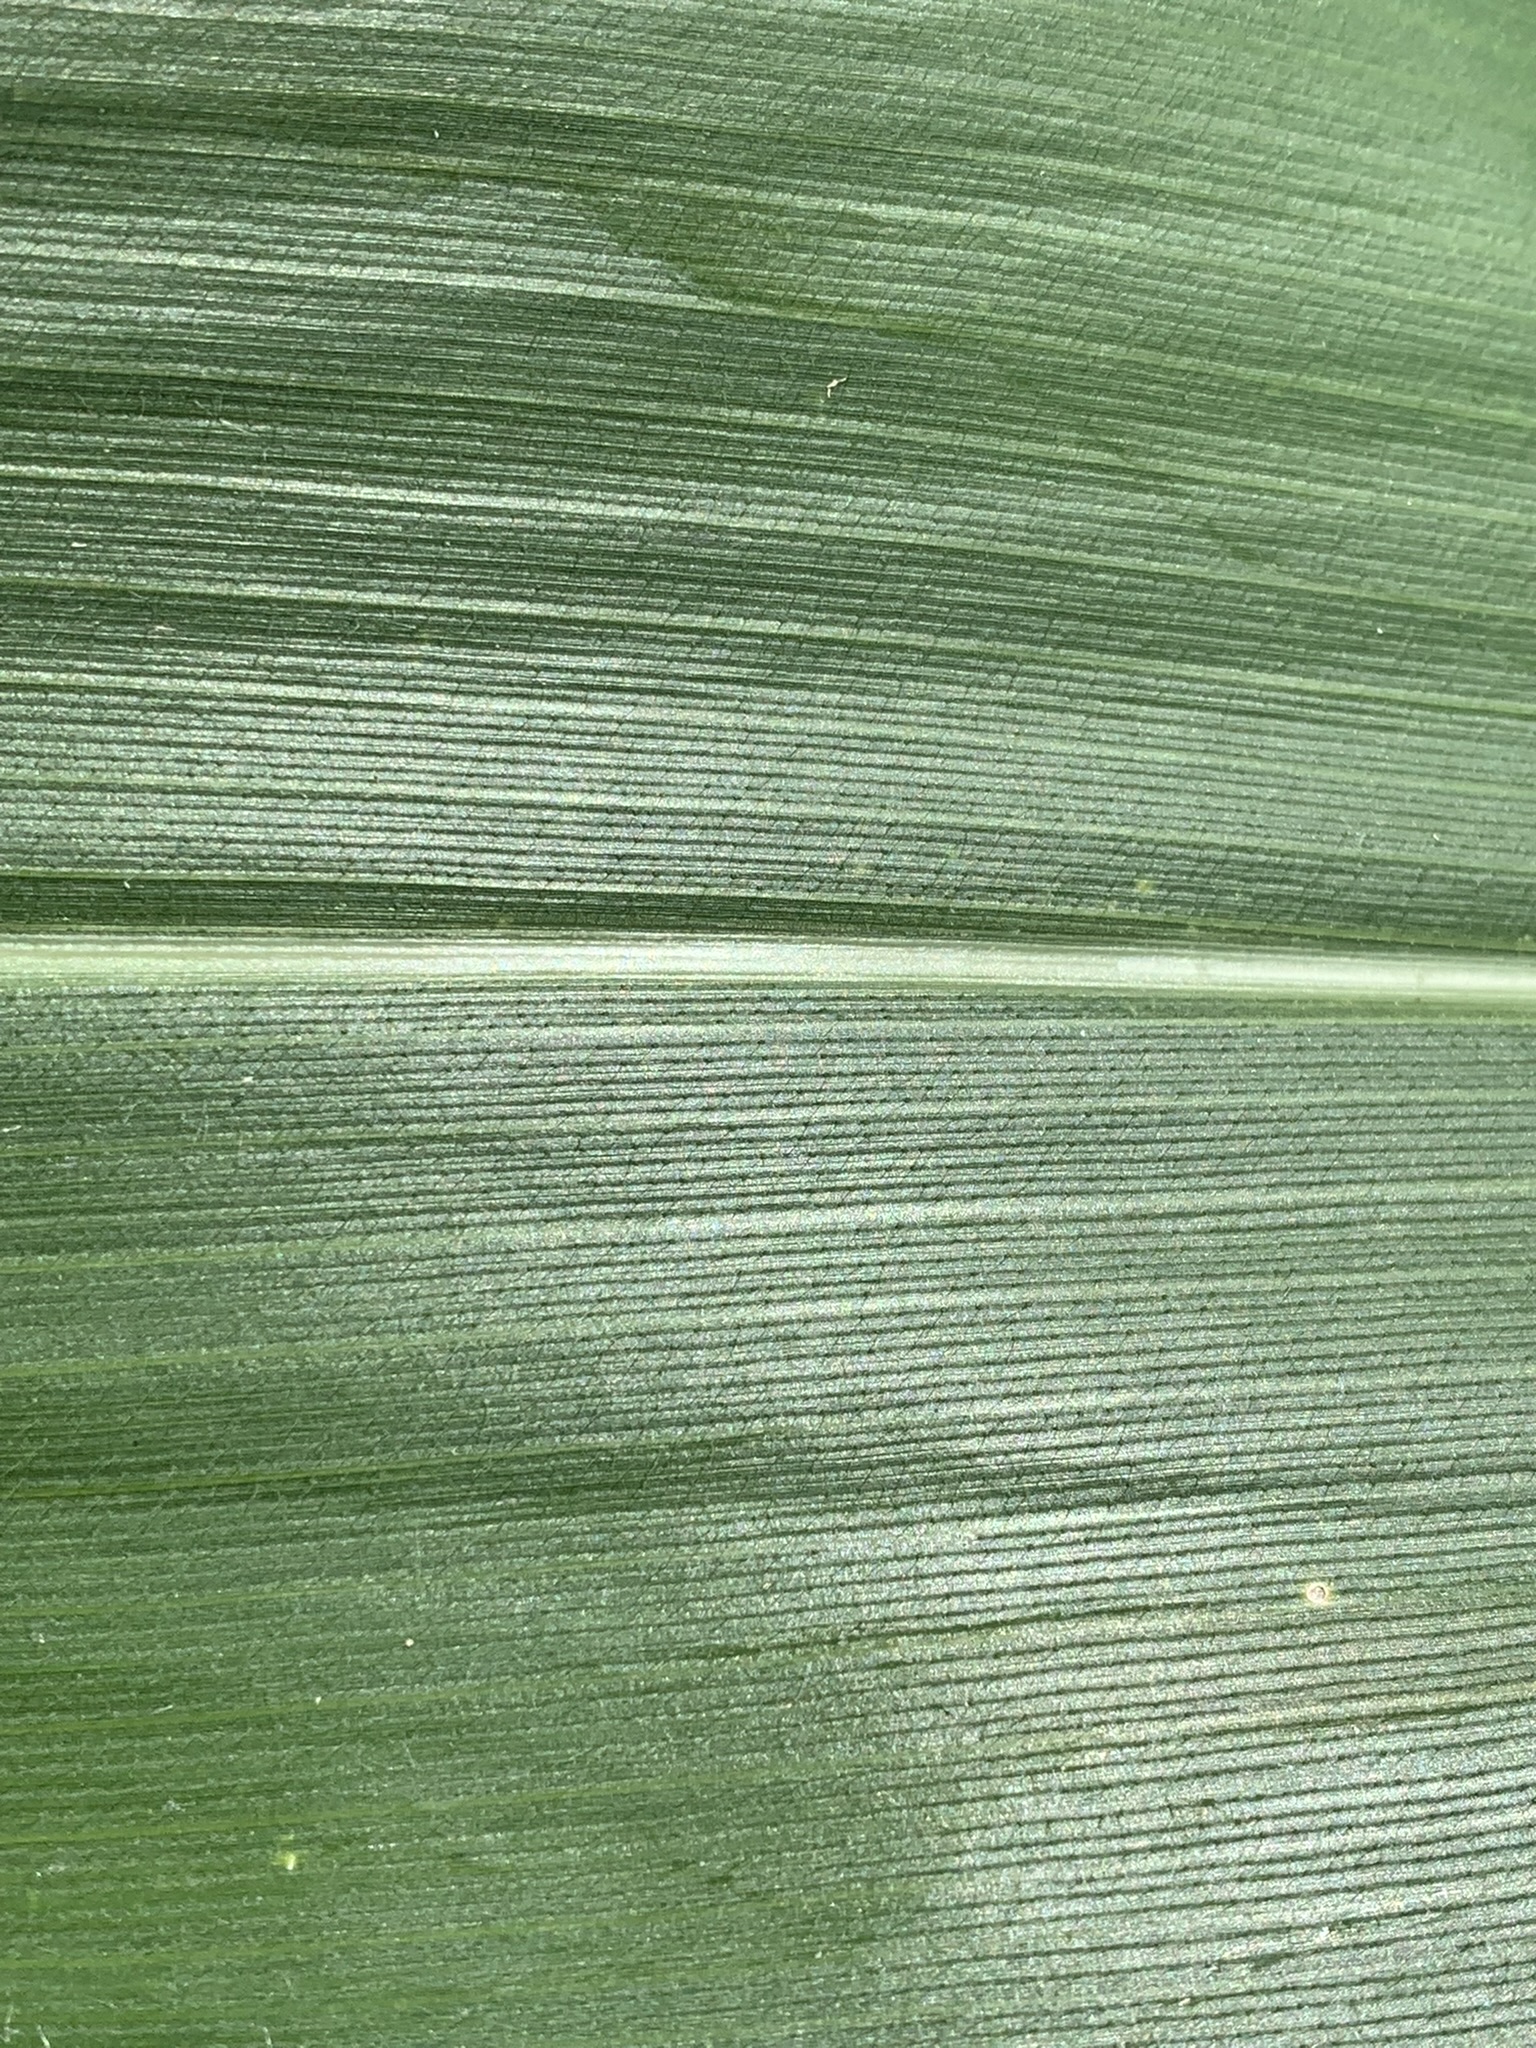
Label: Healthy